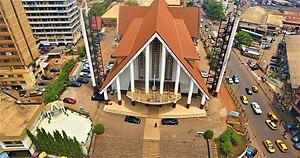
Cathédrale de Yaoundé
La cathédrale Notre-Dame-des-Victoires de Yaoundé est la cathédrale de l'archidiocèse de Yaoundé.
Le Cameroun, en forme longue la république du Cameroun, est un pays d'Afrique centrale, situé entre le Nigéria au nord-nord-ouest, le Tchad au nord-nord-est, la République centrafricaine à l'est, la république du Congo au sud-est, le Gabon au sud, la Guinée équatoriale au sud-ouest et le golfe de Guinée au sud-ouest. Les langues officielles sont le français et l'anglais pour un pays qui compte une multitude de langues locales.